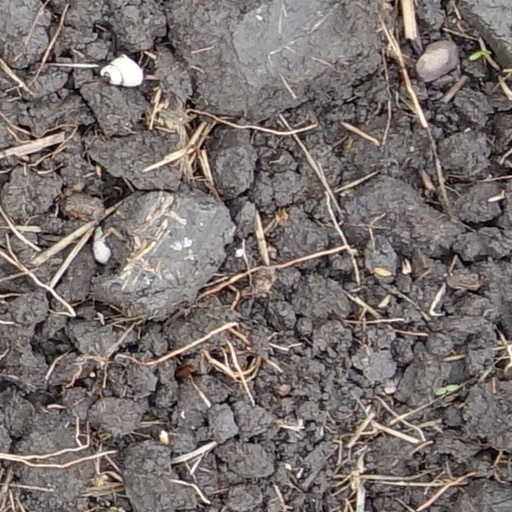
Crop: wheat